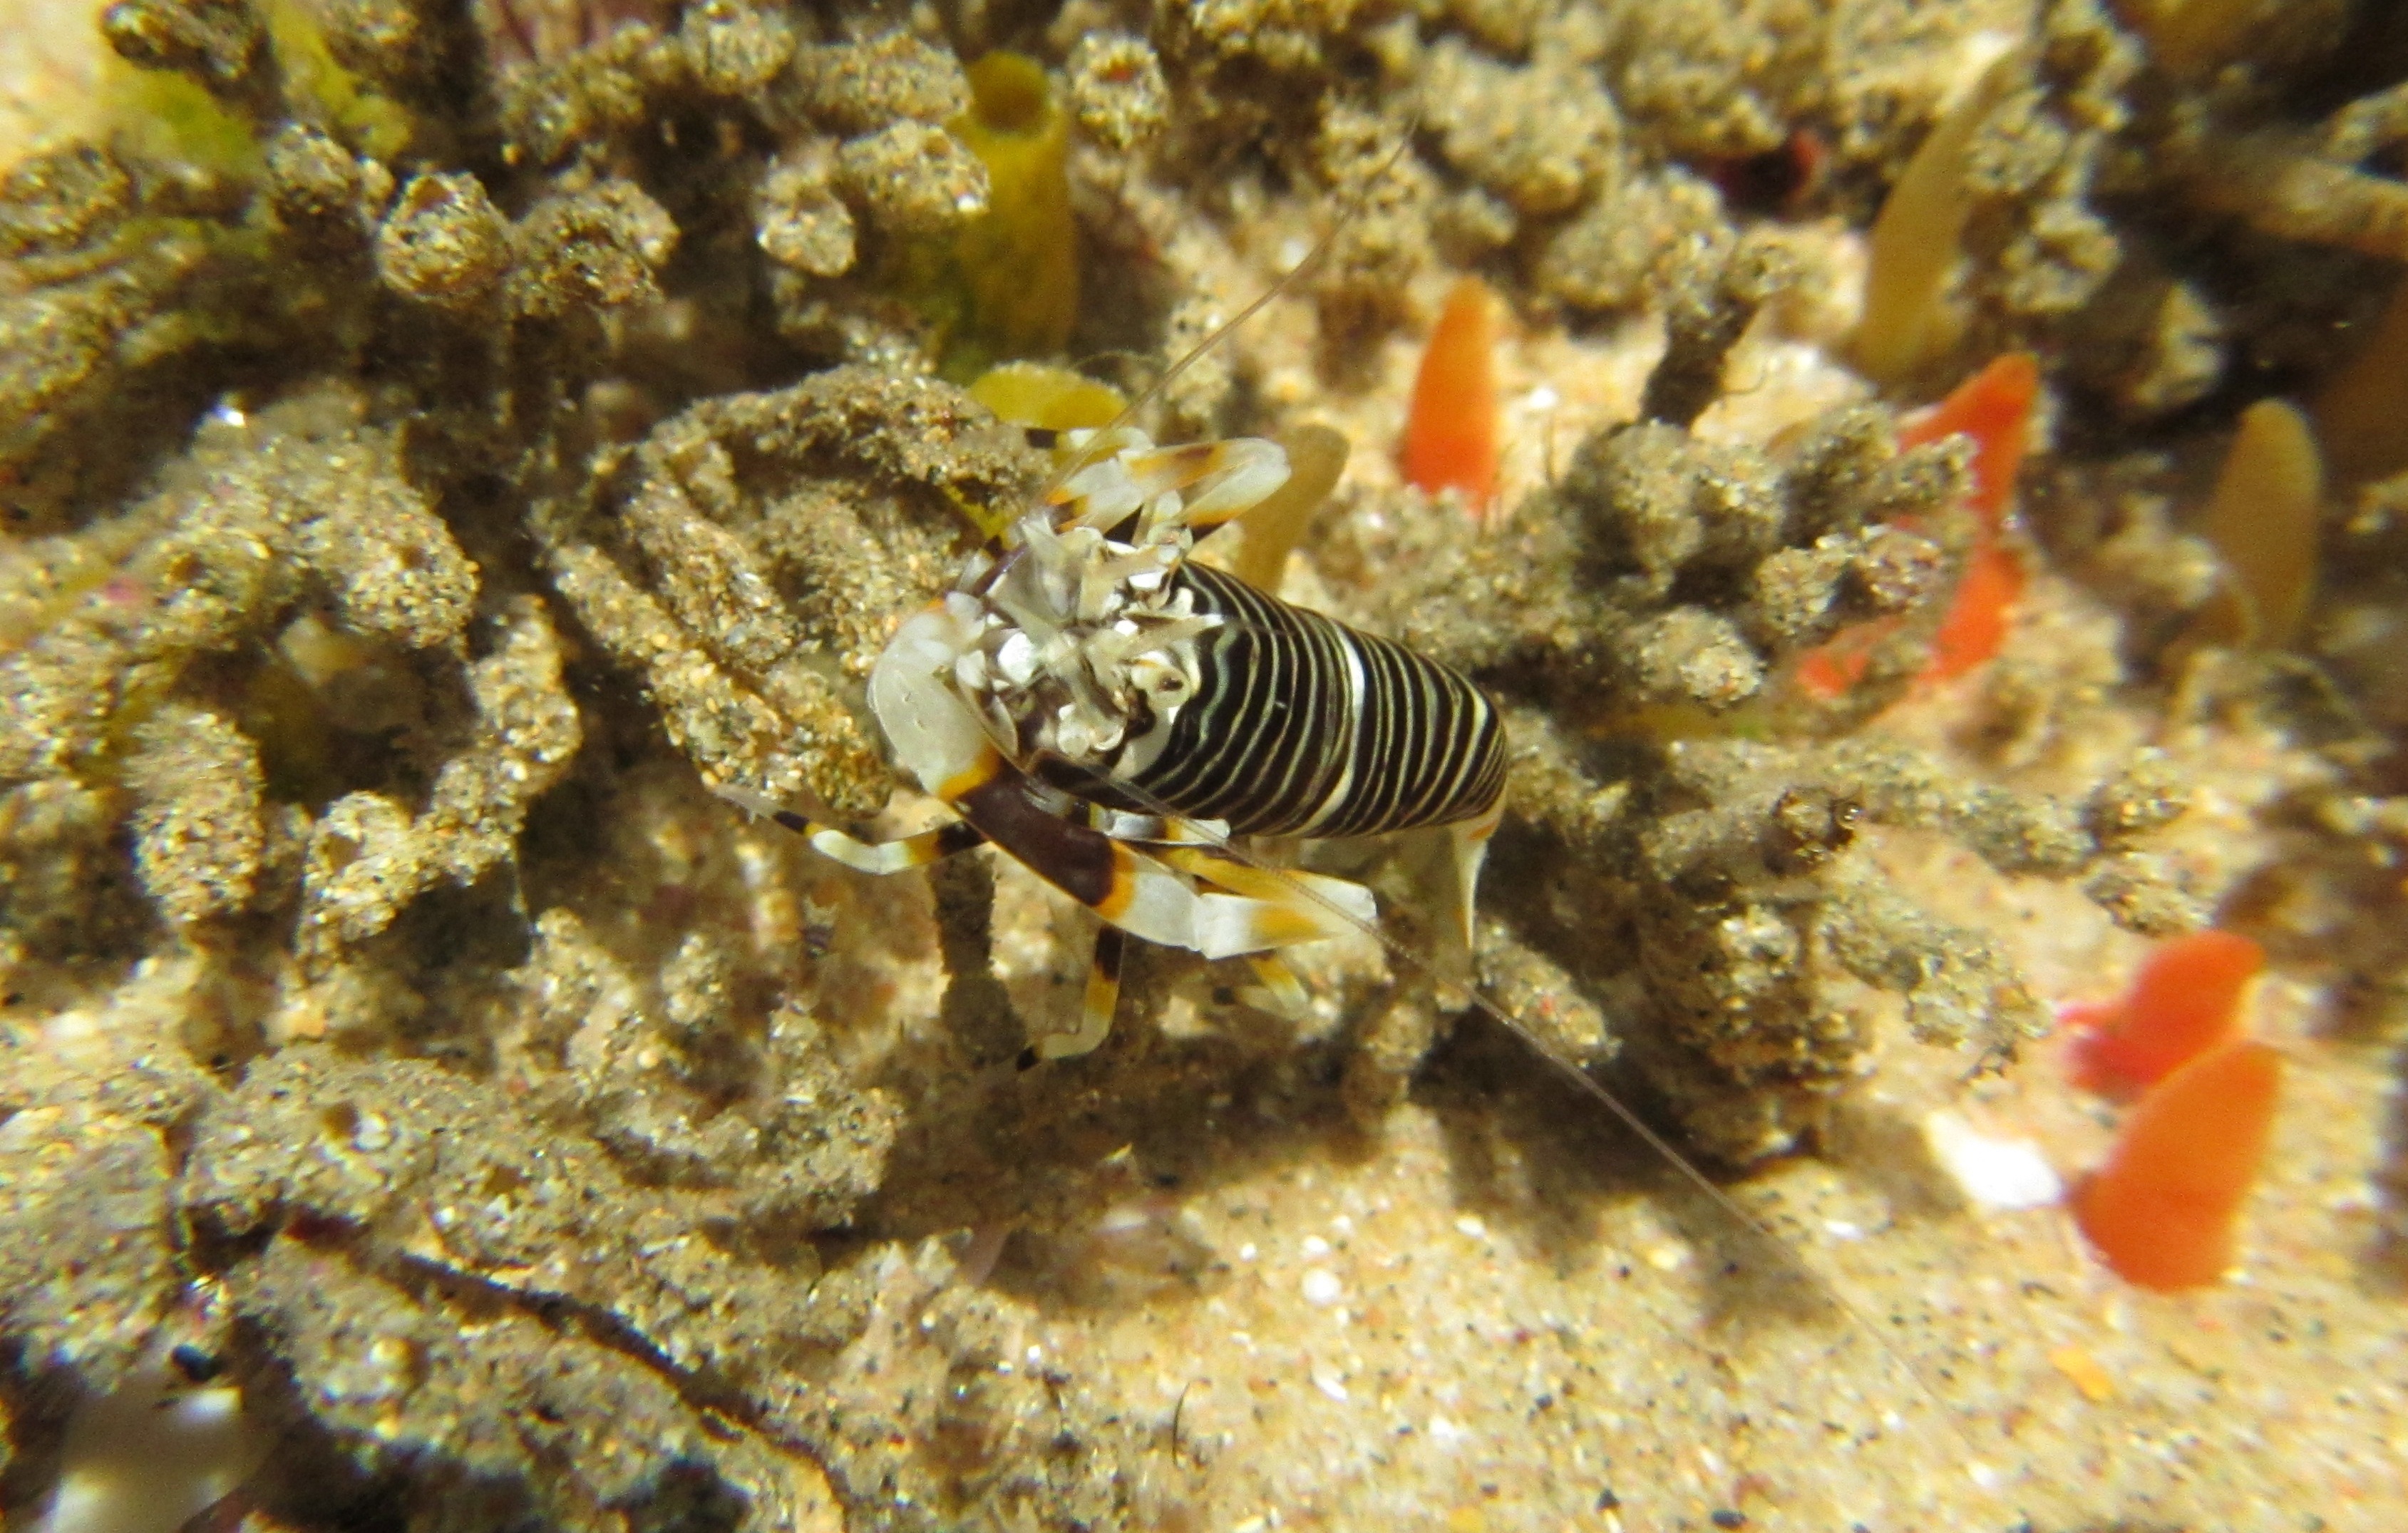
sea, animal, wildlife, underwater, food, tropical, biology, seafood, aquatic, fish, fauna, coral reef, invertebrate, life, reef, shrimp, marine, sea life, creature, exotic, ecosystem, saltwater, undersea, macro photography, marine biology, coral reef fish, pomacentridae, zebra shrimp